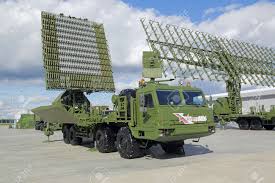
Label: Air Defense